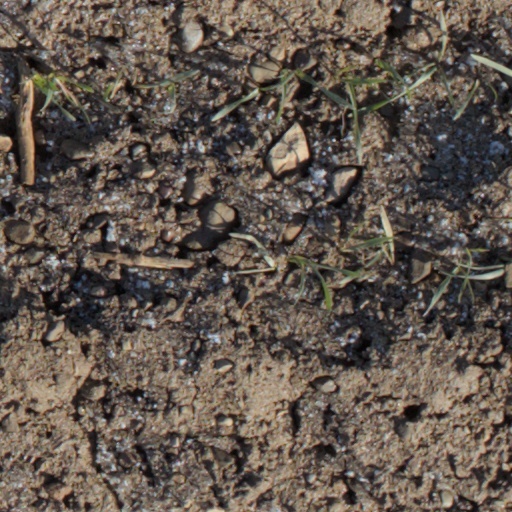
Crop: wheat